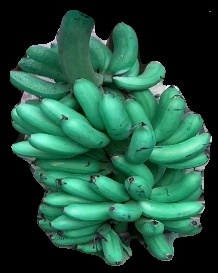
Variety: rasbale
Grade: grade1